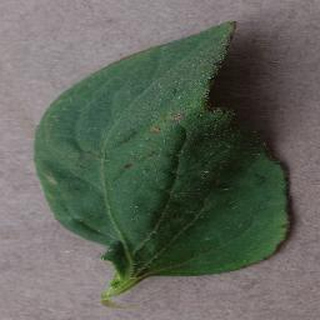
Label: tomato_bacterial_spot